Hager Group

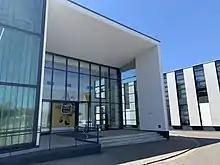
Entry to production hall of Hager Group in Blieskastel, Germany. Photo: Hager Group

Hager Group has 22 manufacturing sites in 10 countries across the world. Components for the respective markets are manufactured at the local production facilities in order to accommodate local installation requirements. The biggest production site is in Obernai, France. Hager Forum was established there in 2015 as a training and meeting place for partners, customers and employees of the company.